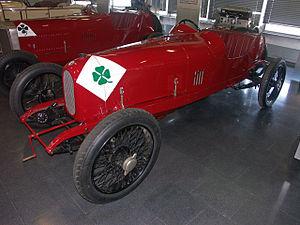
La Targa Florio est une course automobile italienne qui se déroulait sur le circuit des Madonies utilisant les routes de Sicile. Elle a eu lieu de 1906 à 1977.
Le trèfle à quatre feuilles Alfa Romeo est le symbole des voitures de sport produites par Alfa Romeo.
L’Alfa Romeo RL était une automobile fabriquée par le célèbre constructeur italien Alfa Romeo entre 1922 et 1927. Ce fut le premier modèle typiquement sportif de la marque présenté après la Première Guerre mondiale, conçue par Giuseppe Merosi et présenté au Salon de Milan en octobre 1921.